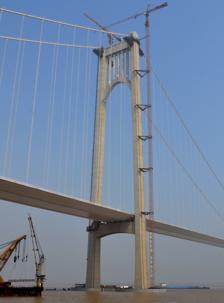
Building: Nanjing Qixiashan Yangtze River Bridge
Country: China
Year built: 2012
Bridge in Jiangsu, China Nanjing Qixiashan Yangtze River Bridge 南京栖霞山长江大桥 Coordinates 32°10′41″N 118°56′24″E / 32.1780°N 118.9401°E / 32.1780; 118.9401 Carries G25 and G2503 Crosses Yangtze River Locale Nanjing , Jiangsu , China Characteristics Design Suspension bridge Total length 5,437 m (17,838 ft) Width 34.0 m (112 ft) Height 229 m (751 ft) Longest span 1,418 m (4,652 ft) History Construction cost 6.8 billion yuan Opened December 24, 2012 ( 2012-12-24 ) Location The Nanjing Qixiashan Yangtze River Bridge , formerly Fourth Nanjing Yangtze Bridge , is a suspension bridge over the Yangtze River in Nanjing , China . The bridge is the 11th longest span in the world and the sixth largest in China . The bridge has renamed on 20 December 2019. Jiangsu province's first suspension bridge, it lies 10 km downstream of the second Yangtze River Bridge. The bridge connects Hengliang town, a section of Nanjing Raoyue, Nanjing-Nantong Highway, Hongguang village, towns like Long Pao, Xianling and Qilin in Jiangning District, and a section of Raoyue and Shanghai-Nanjing Highway. The 4th Nanjing Yangtze twin-tower bridge fashioned after standard expressway, boasts dual six-lane carriageway designed to maintain a 100–125 km an hour traffic. See also List of bridges in China List of longest suspension bridge spans List of tallest bridges in the world List of largest bridges in China Yangtze River bridges and tunnels References